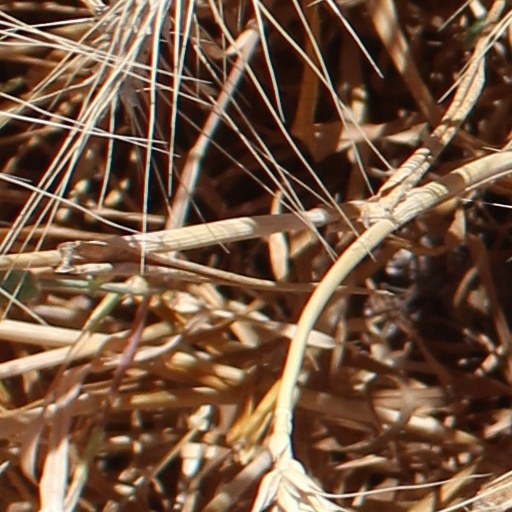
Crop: wheat